Cardiac physiology

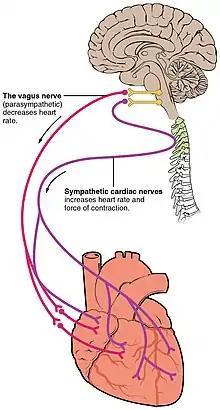
Autonomic Innervation of the heart cardioaccelerator and cardioinhibitory areas.

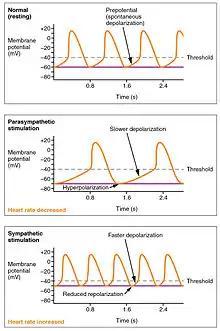
The wave of depolarization in a normal sinus rhythm shows a stable resting HR. Following parasympathetic stimulation, HR slows. Following sympathetic stimulation, HR increases.

The normal sinus rhythm of the heart rate is generated by the SA node. It is also influenced by central factors through sympathetic and parasympathetic nerves of the two paired cardiovascular centres of the medulla oblongata. Activity is increased via sympathetic stimulation of the cardioaccelerator nerves, and inhibited via parasympathetic stimulation by the vagus nerve. During rest vagal stimulation normally predominates as, left unregulated, the SA node would initiate a sinus rhythm of approximately 100 bpm.